Climate change adaptation strategies on the German coast

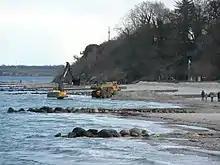
Groynes in Howacht (Schleswig-Holstein) at the Baltic Sea coast

Coastal protection in Germany is organised and structured by legal regulations. Climate change adaptation in Germany has to be integrated in coastal protection plans on all spatial levels in order to achieve effective adaptation of the coastal protection sector. German administration distinguishes between active and passive coastal protection. Active coastal protection refers to measures that support floodplain reclamation and approaches to relocate acting forces (current, breaking wave) seawards (e.g. by beach nourishment) whereas passive coastal protection solidifies the shoreline (so-called "hold the line" approaches) and supports the absorption of incoming forces to avoid harmful consequences. Passive coastal protection can include seawalls, groynes, detached breakwaters, and revetments. Important actors in coastal risk management are political authorities, inhabitants of the respective region (households) as well as investors.